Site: brandenburg
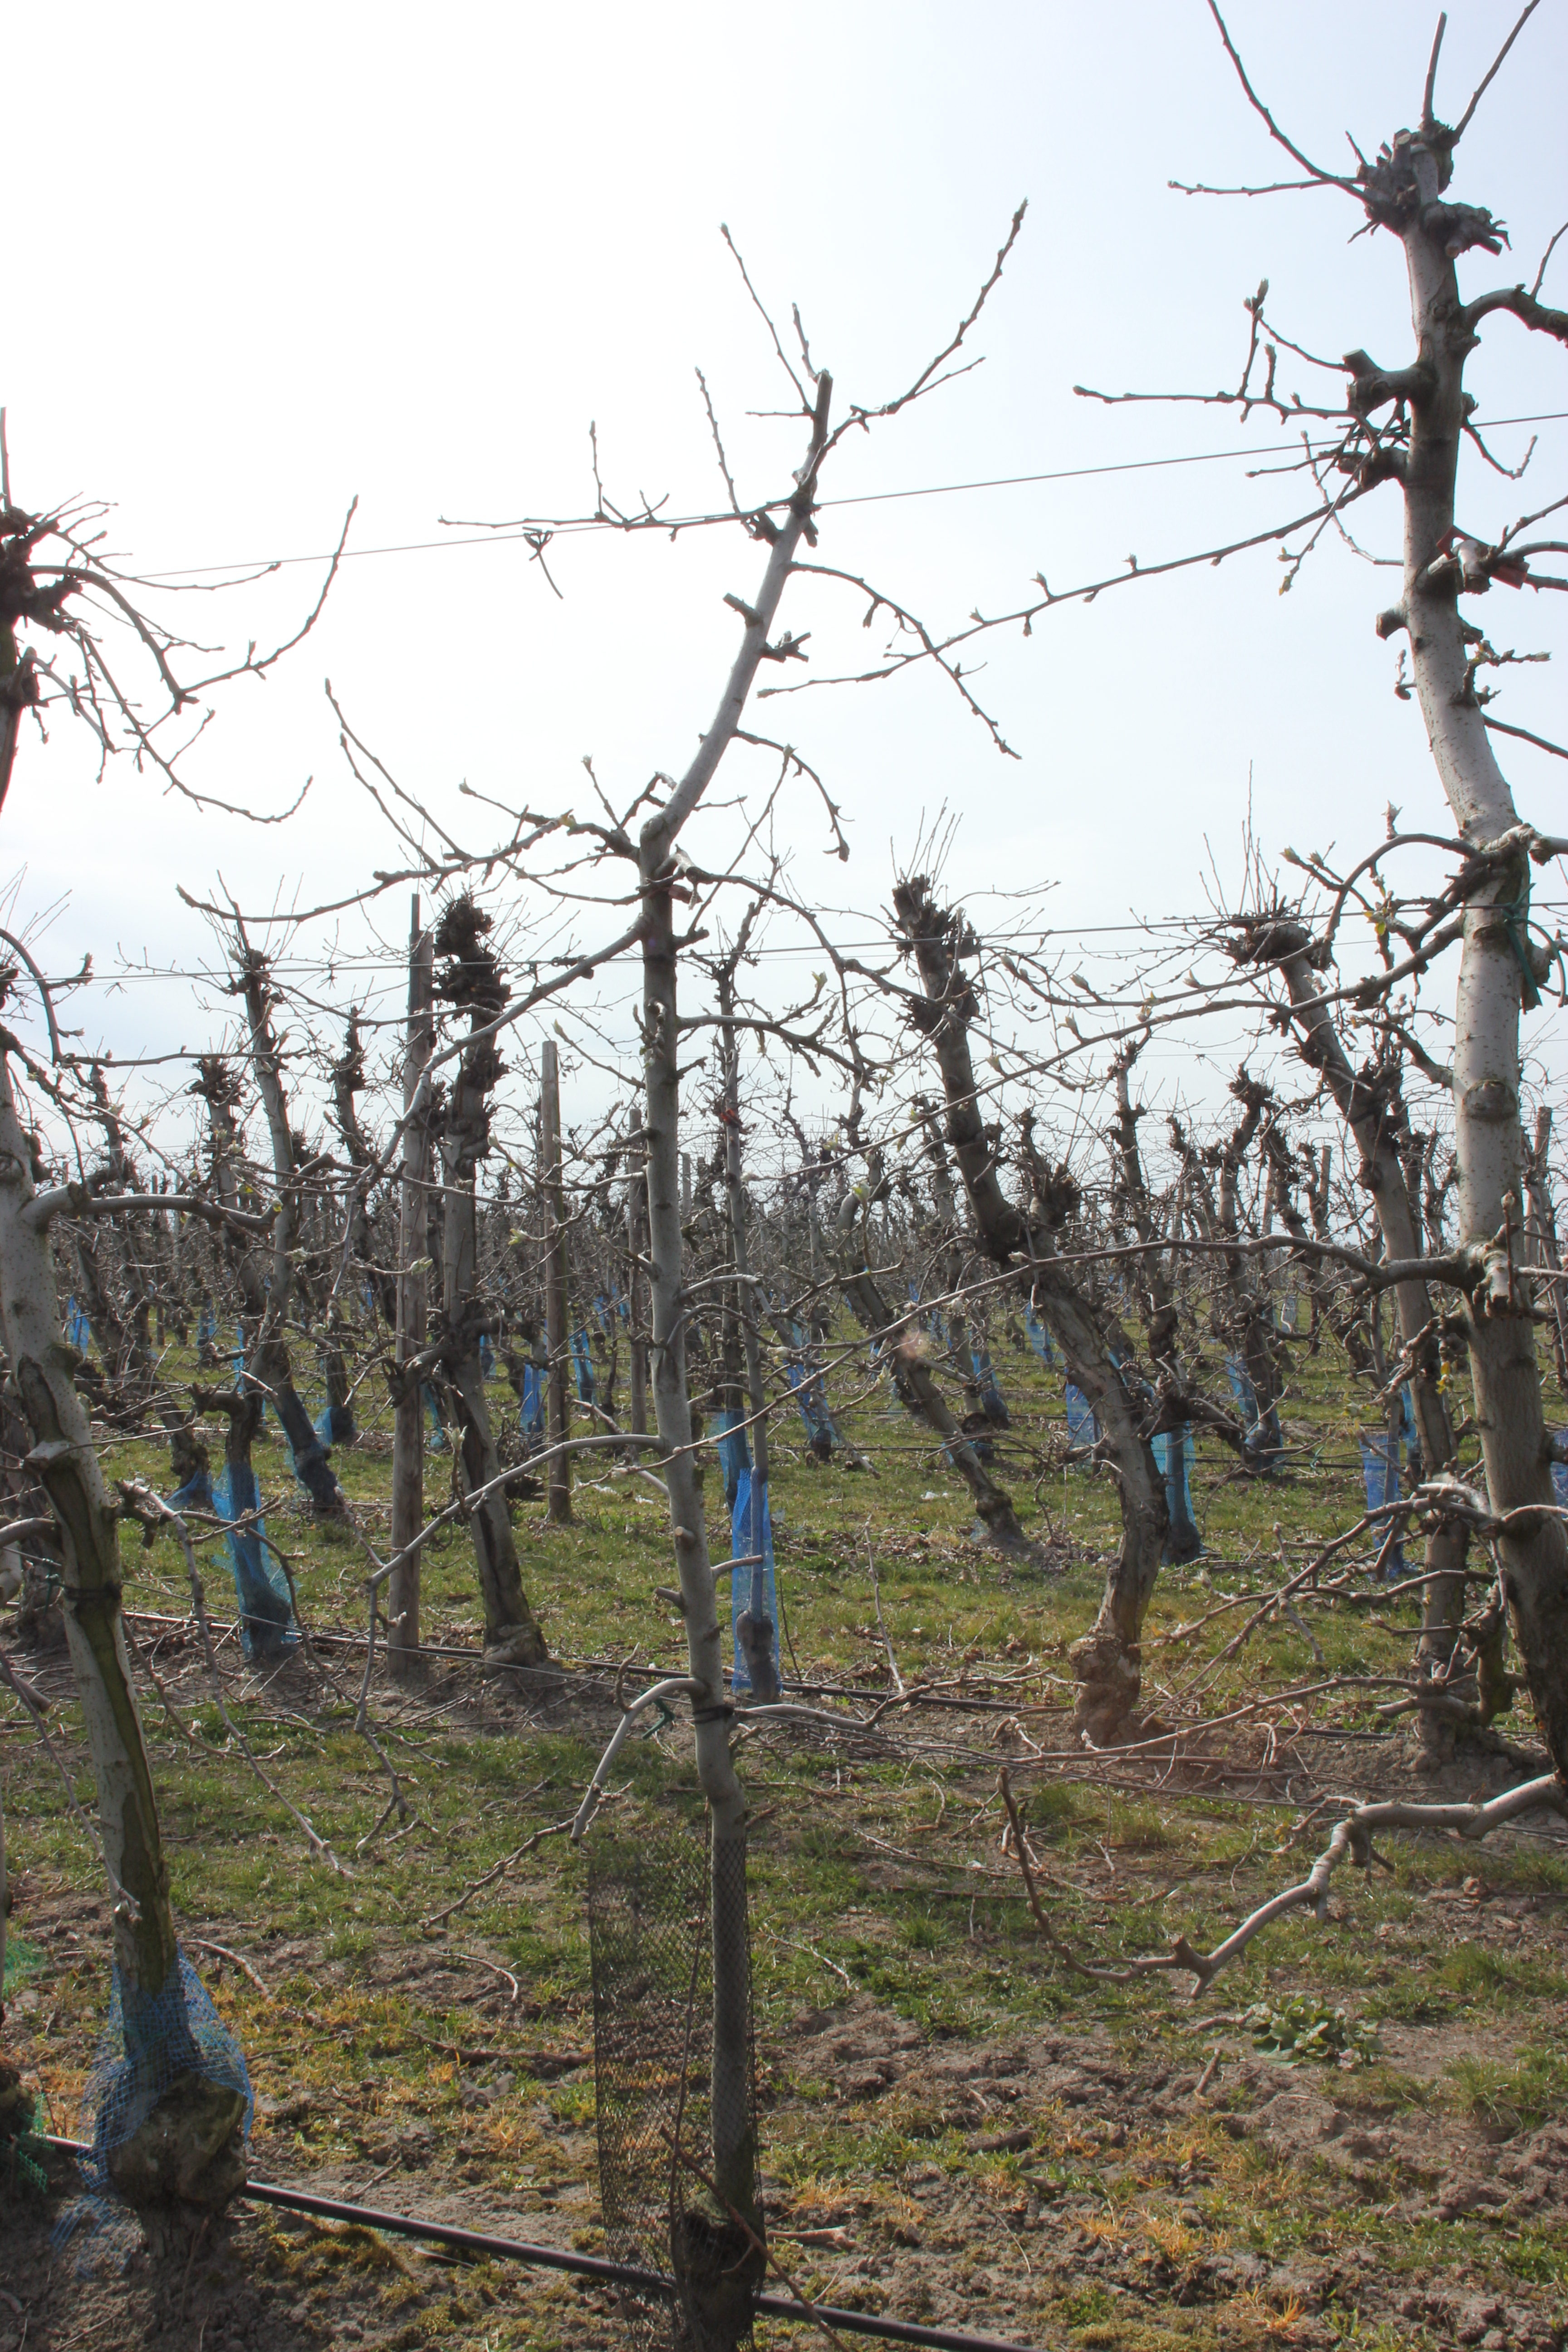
Growth stage (BBCH 54): Inflorescence emergence